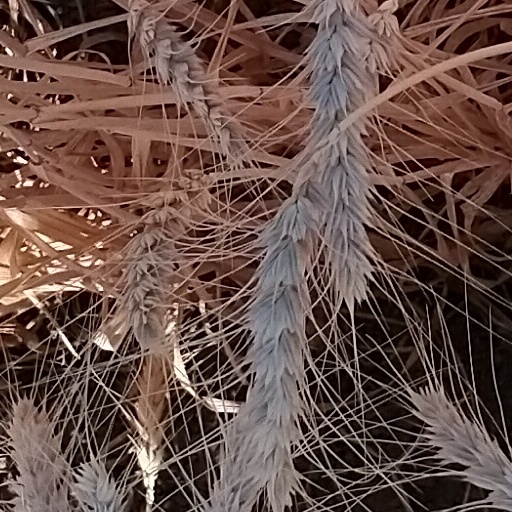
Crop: wheat